Jonny Wilkinson

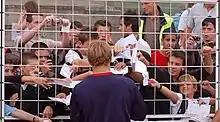
Wilkinson signing autographs, 2007

Rob Andrew, then Director of Rugby at Falcons, said that there was no chance of Wilkinson going on England's summer tour and that he would be taking the summer off. Despite missing two conversions, he demonstrated his playmaker skills in the game against the Worcester Warriors on 30 April, in which he played the whole second half. Afterwards, Andrew reiterated that Wilkinson should not tour during the summer to prolong his recovery period. Wilkinson started as captain in the Falcons last 2005-06 Guinness Premiership game of the season on Saturday, 6 May 2006, converting six of his team's eight tries in their 54–19 victory over Leeds Tykes.